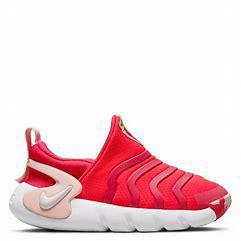
Brand: Nike
Model: Dynamo Go